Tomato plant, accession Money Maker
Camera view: tilt-top (135 deg); turntable rotation: 330 degrees
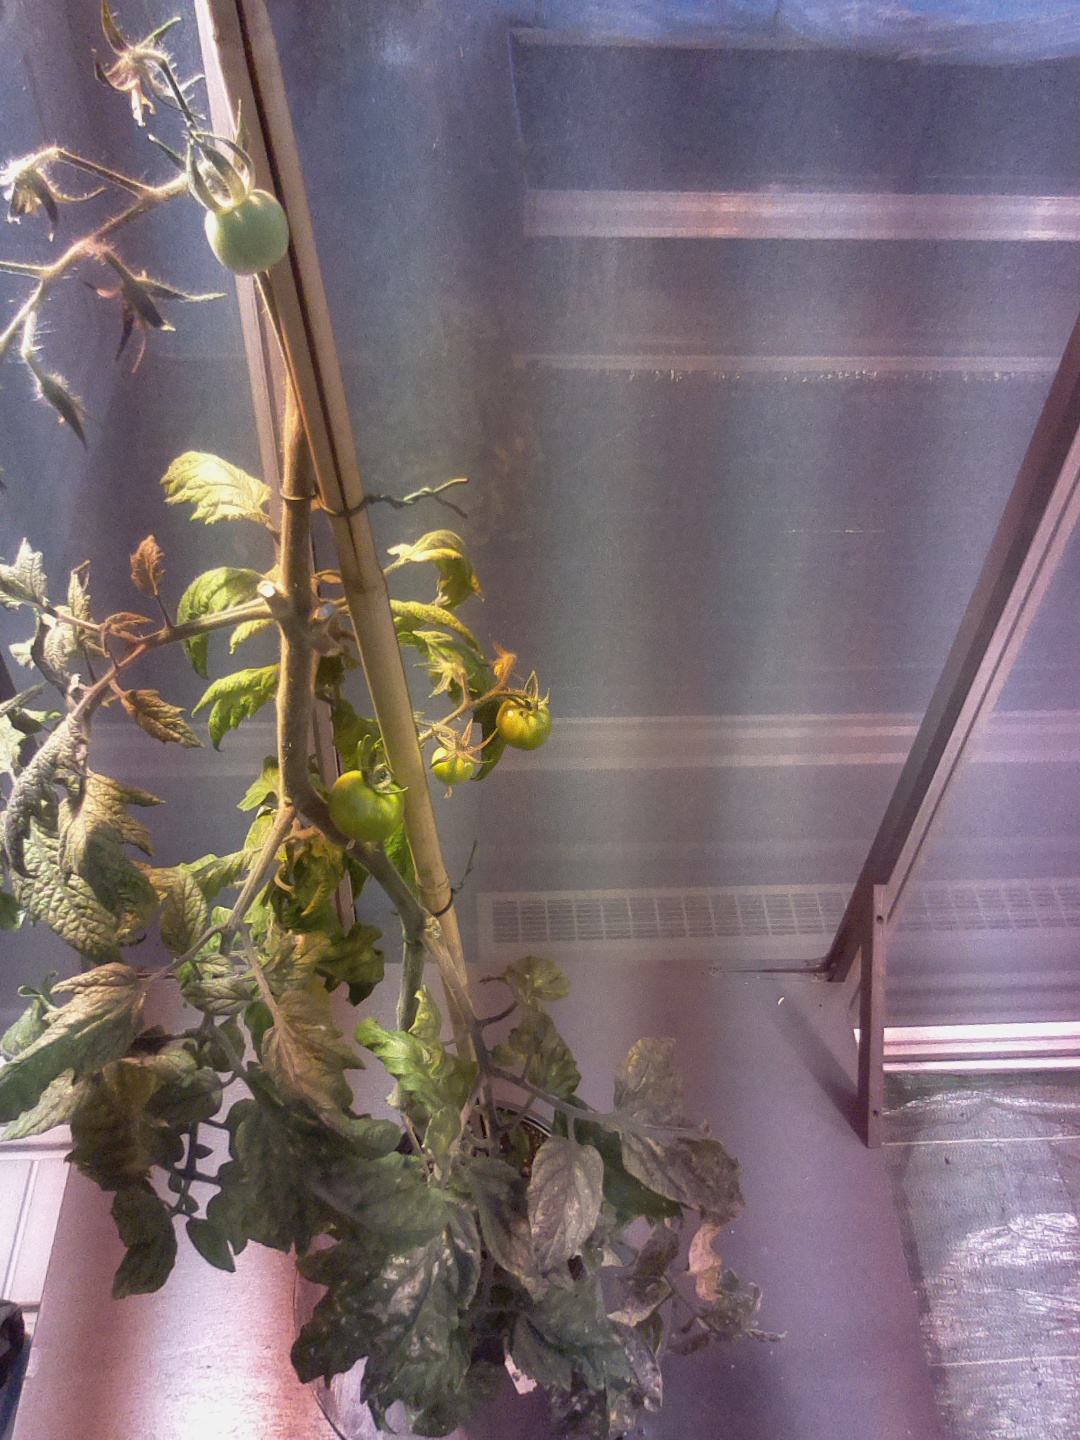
BBCH growth stage 75: 50%-60% of final fruit size